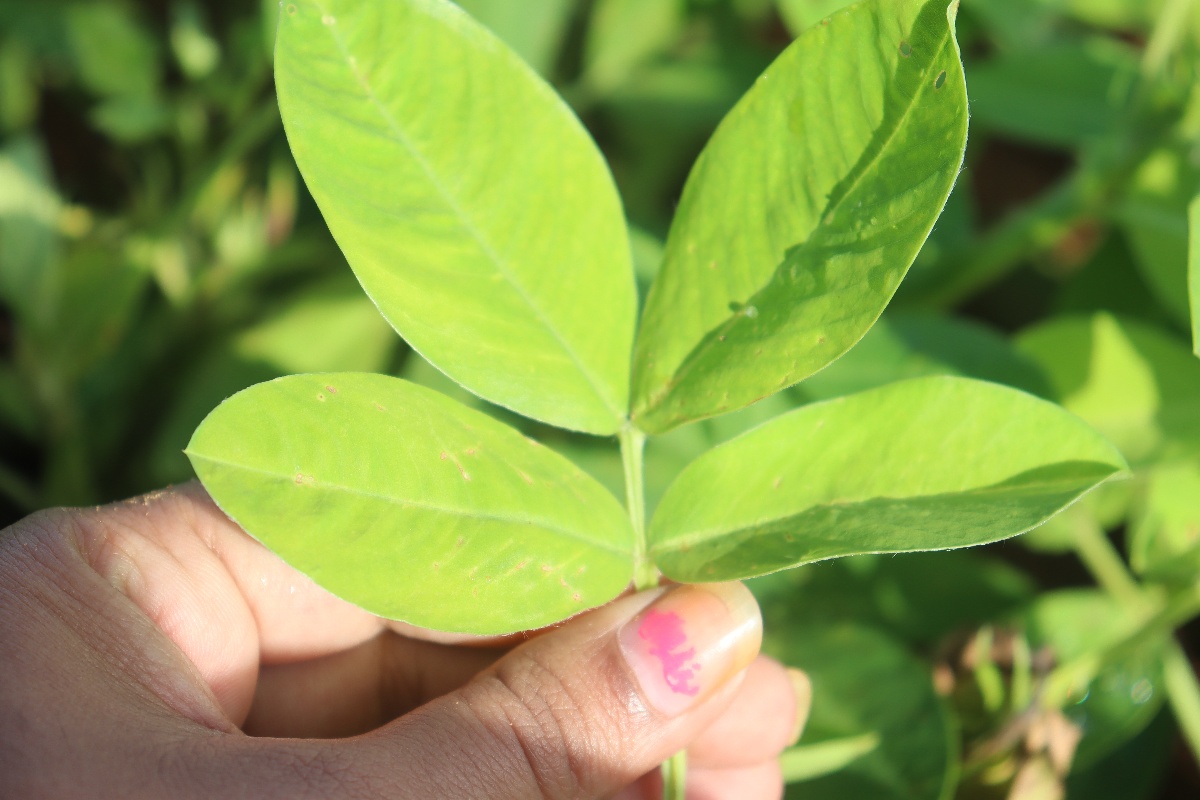
Label: early_leaf_spot